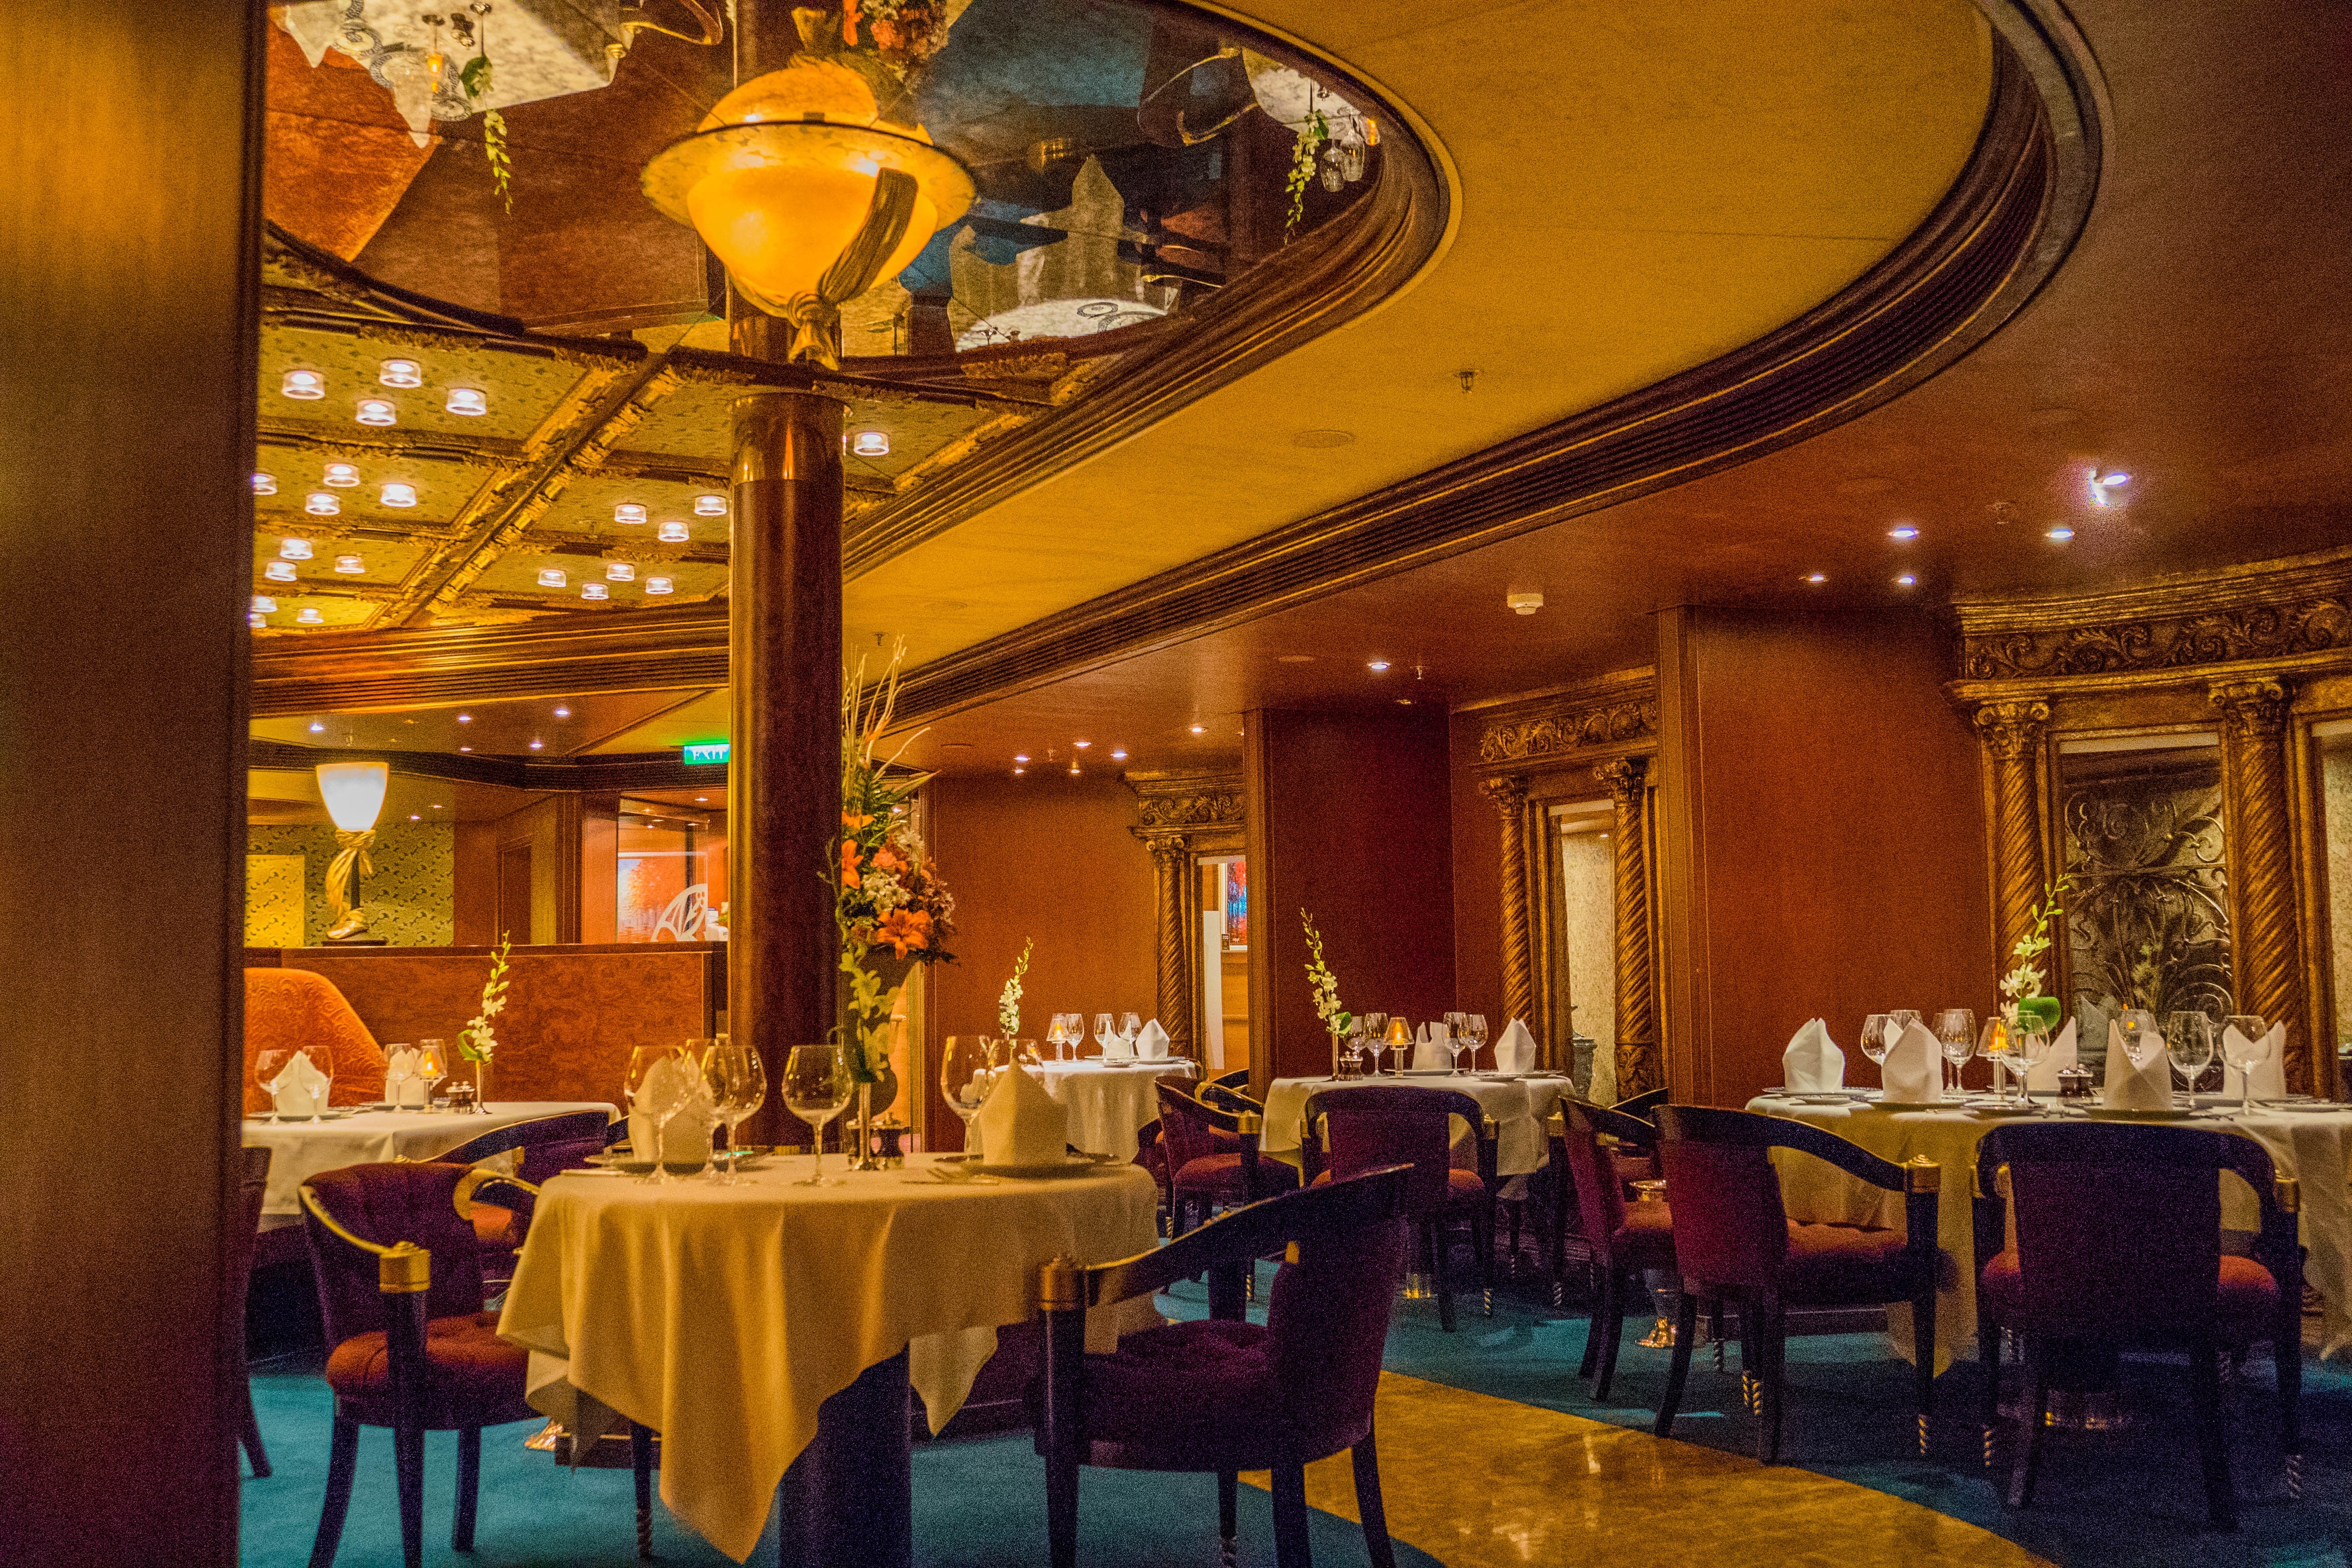
architecture, interior, restaurant, palace, meal, furniture, eat, interior design, formal, living, luxury, dining, elegant, ballroom, estate, lobby, architectural, dining room, function hall